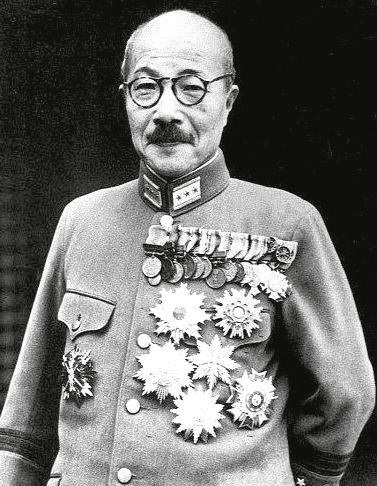
ฮิเดกิ โทโจ

| name = ฮิเดกิ โทโจ
| native_name_lang = ja
| image = Hideki Tojo2 (cropped).jpg
| image_size = 200px
| order = รายนามนายกรัฐมนตรีญี่ปุ่น|นายกรัฐมนตรีญี่ปุ่น
| monarch = จักรพรรดิโชวะ
| term_start = 17 ตุลาคม ค.ศ. 1941
| term_end = 22 กรกฎาคม ค.ศ. 1944
| predecessor = ฟูมิมาโระ โคโนเอะ
| successor = คูนิอากิ โคอิโซะ
| order2 = รัฐมนตรีกระทรวงการสงคราม
| monarch2 = จักรพรรดิโชวะ
| primeminister2 = ฟูมิมาโระ โคโนเอะ (1940–1941)ตัวเขาเอง (1941–1944)
| term_start2 = 22 กรกฎาคม ค.ศ. 1940
| term_end2 = 22 กรกฎาคม ค.ศ. 1944
| predecessor2 = ฮาตะ ชุนโรกุ
| successor2 = ซูงิยามะ ฮาจิเมะ
| order3 = เสนาธิการทหารบกจักรวรรดิญี่ปุ่น
| primeminister3 = ตัวเอง
| term_start3 = 21 กุมภาพันธ์
| term_end3 = 18 กรกฎาคม ค.ศ. 1944
| predecessor3= ซูงิยามะ ฮาจิเมะ
| successor3 = โยะชิจิโระ อุเมะซึ
| birth_place = โตเกียว|กรุงโตเกียว จักรวรรดิญี่ปุ่น
| death_cause = ประหารชีวิตด้วยการเเขวนคอ
| death_place = เรือนจำซูกะโมะ กรุงโตเกียว การยึดครองญี่ปุ่น|ประเทศญี่ปุ่น
| party = สมาคมให้ความช่วยเหลือการปกครองจักรวรรดิ (1940–1945)
| father = ฮิเดโนะริ โทโจ
| religion = ชินโต
| signature = Hideki Tojo signature.svg
| rank = พลเอก ไฟล์:帝國陸軍の階級―襟章―大将.svg|35px
| commands = กองทัพคันโต (1932–1934)
พลเอก ฮิเดกิ โทโจ () เป็นรัฐบุรุษและทหารบกในกองทัพจักรวรรดิญี่ปุ่น ผู้นำของสมาคมให้ความช่วยเหลือการปกครองจักรวรรดิ และเป็นนายกรัฐมนตรีญี่ปุ่นคนที่ 27 ในช่วงสงครามโลกครั้งที่สองกำลังระอุมากขึ้น ตั้งแต่วันที่ 17 ตุลาคม ค.ศ. 1941 - 22 กรกฎาคม ค.ศ. 1944 เขาได้เป็นที่รู้จักเป็นอย่างดีจากการปฏิบัติหน้าที่ของเขาในฐานะที่เป็นนายกรัฐมนตรีในช่วงสงคราม ดังเช่นที่มีส่วนรับผิดชอบในการออกคำสั่งให้การโจมตีเพิร์ลฮาร์เบอร์|โจมตีที่เพิร์ลฮาร์เบอร์และสงครามแปซิฟิก|การทำสงครามอื่นๆอีกมากมาย ซึ่งเป็นการเริ่มต้นของสงครามระหว่างญี่ปุ่นและสหรัฐอเมริกา แม้ว่าการวางแผนได้เริ่มต้นในเดือนเมษายน ค.ศ. 1941 ก่อนที่เขาจะเข้ารับตำแหน่ง ภายหลังสงครามยุติลง, โทโจถูกจับกุม ตั้งข้อกล่าวหา และตัดสินลงโทษด้วยการประหารชีวิตสำหรับข้อหาอาญากรรมสงครามโดยศาลทหารระหว่างประเทศสำหรับตะวันออกไกล และถูกแขวนคอ เมื่อวันที่ 23 ธันวาคม ค.ศ. 1948
== ประวัติ ==
เกิดที่เมืองโคจิมาชิชานกรุงโตเกียวในวันที่ 30 ธันวาคม ค.ศ. 1884 เป็นบุตรคนที่สามของฮิเดโนริ โทโจ นายทหารในกองทัพจักรวรรดิญี่ปุ่น มีตำแหน่งเป็นพลโท พี่ชายสองคนเสียชีวิตก่อนที่เขาจะเกิด ในขณะนั้นญี่ปุ่นอยู่ภายใต้การปกครองในช่วงยุค "โชกุน#รัฐบาลโชกุน|บากูฟุ" ซึ่งเป็นการปกครองโดยโชกุนแบบหนึ่ง สังคมญี่ปุ่นแบ่งออกเป็นสี่วรรณะอย่างเหนียวแน่น พ่อค้า,ชาวนา,ช่างฝีมือและซามูไร หลังการฟื้นฟูเมจิ ระบบวรรณะนั้นถูกยกเลิกในปี ค.ศ. 1871 แต่ความแตกต่างของวรรณะเดิมในหลาย ๆ ด้านยังคงมีอยู่หลังจากนั้นเพื่อให้แน่ใจว่าพวกวรรณะซามูไรในอดีตยังคงเพลิดเพลินไปกับศักดิ์ศรีดั้งเดิมของตน ตระกูลโทโจมาจากวรรณะซามูไร แม้ว่าตระกูลโทโจนั้นค่อนข้างเป็นนักรบผู้ติดตามชั้นต่ำของ "ไดเมียว" (ขุนนาง) ที่พวกเขาได้รับใช้มาหลายชั่วอายุคน พ่อของโทโจเป็นซามูไรซึ่งต่อมาเปลี่ยนอาชีพเป็นนายทหารและแม่ของเขาเป็นลูกสาวของพระสงฆ์ในพุทธศาสนาในญี่ปุ่น|พุทธศาสนาทำให้ครอบครัวของเขาน่านับถือมาก แต่มีฐานะยากจน
ฮิเดกิมีการศึกษาตามแบบฉบับของเยาวชนญี่ปุ่นในช่วงรัชสมัยจักรพรรดิเมจิหรือยุคเมจิ จุดประสงค์ของระบบการศึกษาของเมจิคือเพื่อปลูกฝังฝึกให้เด็กๆเข้าเป็นทหารเมื่อเติบโตเป็นผู้ใหญ่และข่าวสารโฆษณาชวนเชื่อถูกเจาะอย่างไม่ลดละไปสู่นักเรียนญี่ปุ่นว่าสงครามเป็นสิ่งที่สวยงามที่สุดในโลกว่าจักรพรรดิญี่ปุ่น|องค์พระจักรพรรดิเป็นเทพพระเจ้าที่มีชีวิตและยิ่งใหญ่ที่สุด เกียรติยศสำหรับคนญี่ปุ่นคือการตายเพื่อจักรพรรดิ ส่วนเด็กหญิงชาวญี่ปุ่นได้รับการสอนว่าเกียรติยศสูงสุดสำหรับผู้หญิงคือการมีลูกชายให้มากที่สุดเท่าที่จะเป็นไปได้ เพื่อที่จะได้เป็นทหารและตายเพื่อจักรพรรดิในสงคราม ในฐานะที่เป็นเด็กผู้ชาย ฮิเดกิ โทโจเป็นที่รู้จักในเรื่องความดื้อรั้นไม่มีอารมณ์ขันเพราะเป็นเด็กที่มีความคิดดื้อดึงและมักจะหาเรื่องชวนต่อสู้หรือไม่ก็เข้าไปรังแกผู้อื่นอยู่เสมอ
ในปี ค.ศ. 1899 ฮิเดกิเข้าโรงเรียนนายร้อยทหารบกแห่งกองทัพจักรวรรดิญี่ปุ่นและสำเร็จการศึกษาระดับที่ 17 จากโรงเรียนนายร้อยแห่งกองทัพกองทัพจักรวรรดิญี่ปุ่น ในปี ค.ศ. 1915 ในอันดับที่ 42 จากจำนวนนักเรียนนายร้อย 50 คน ได้รับแต่งตั้งยศร้อยตรี สังกัดทหารราบ
ต่อมาในปีเดียวกันเขาได้สำเร็จการศึกษาขั้นสูงสุดจาก Army War College จากนั้นในปี ค.ศ. 1919 เขาได้เลื่อนยศเป็นร้อยเอก บัญชาการกองร้อยทหารรักษาพระองค์ที่ 3 ต่อมาเขาได้ถูกส่งไปประเทศสวิตเซอร์แลนด์ในฐานะทูตทหาร หลังจากกลับมาจากภารกิจ ในปี ค.ศ. 1920
=== เข้ารับราชการทหาร ===
==== ดำรงตำแหน่งพลตรี ====
ในปี ค.ศ. 1934 ฮิเดกิได้รับการเลื่อนตำแหน่งเป็น พลตรี และทำหน้าที่เป็นหัวหน้าแผนกบุคคลภายในกระทรวงว่าการสงครามแห่งจักรวรรดิญี่ปุ่น โทโจได้เขียนบทความหนึ่งในหนังสือ "ฮิโจจิ โคะคุมิน เซ็นชู" ("บทความในเวลาฉุกเฉินแห่งชาติ"), หนังสือที่ตีพิมพ์เมื่อเดือนมีนาคม ค.ศ. 1934 โดยมีเนื้อหาเสนอและเรียกร้องให้กระทรวงทหารเปลี่ยนแปลงญี่ปุ่นให้กลายเป็นประเทศเผด็จการทหารและมีแนวความคิดลัทธิฟาสซิสต์แพร่ในหนังสือ นอกจากนี้โทโจยังได้มีแนวคิดที่ชื่นชมแสนยานุภาพของจักรวรรดิญี่ปุ่นที่มีชัยชนะเหนือรัสเซียในสงครามปี 1904–05 หรือ สงครามรัสเซีย-ญี่ปุ่น เนื่องจากญี่ปุ่นนับถือลัทธิบูชิโดซึ่งมอบเกียรติยศและศักดิ์ศรีที่เหนือกว่าของญี่ปุ่นในขณะที่ญี่ปุ่นไม่กลัวความตายเหมือนชาวรัสเซียที่ขี้ขลาดและต้องการมีชีวิตอยู่ โทโจเห็นว่าญี่ปุ่นยังคงต้องทำสงครามอีกต่อไปที่ ซึ่งจะต้องระดมกำลังพลทั้งประเทศเพื่อทำสงคราม
โทโจได้กล่าวหาโจมตีเหล่าชาติตะวันตก ได้แก่ประเทศอังกฤษ, ฝรั่งเศสและสหรัฐอเมริกาที่เป็นคู่แข่งและแอบทำ "สงครามอุดมการณ์" กับญี่ปุ่นตั้งแต่ปี ค.ศ. 1919
โทโจได้เขียนสนับสนุนจบการเขียนบทความของเขาโดยระบุว่าญี่ปุ่นจะต้องยืนสูง ด้วยวิธีการขยายอำนาจอิทธิพลของจักรวรรดิญี่ปุ่นไปทั่วโลก ความคิดของเขายังทะเยอทะยานไปถึงการที่จักรวรรดิญี่ปุ่นต้องส่งทหารเข้าไปขับไล่เหล่าประเทศอาณานิคมของยุโรปตะวันตกออกไปและปลดปล่อยประเทศอาณานิคมในเอเชียให้เป็นอิสระ โดยแทรกความเป็นจักรวรรดิอาณานิคมญี่ปุ่นในเอเชียเข้าแทนที่ชาติตะวันตก มีการริเริ่มความคิดการก่อตั้งวงไพบูลย์ร่วมแห่งมหาเอเชียบูรพาโดยให้ชาวญี่ปุ่นซึ่งเป็นผู้นำชาวเอเชียปกครองชาวเอเชียด้วยกัน
==== ทำการรบในจีน====
โทโจได้รับแต่งตั้งให้เป็นผู้บัญชาการกองพลทหารราบที่ 24 ของกองทัพบกจักรวรรดิญี่ปุ่นในเดือนสิงหาคม ค.ศ. 1934
เมื่อเกิดกรณีมุกเดนซึ่งทำให้จักรวรรดิญี่ปุ่นได้เข้าไปแทรกแซงกิจการภายในประเทศจีนและการรุกรานแมนจูเรียของญี่ปุ่น|เข้ารุกรานยึดดินแดนแมนจูเรียมาได้สำเร็จ ในเดือนกันยายน ค.ศ. 1935 โทโจเข้ารับตำแหน่งผู้บัญชาการสูงสุดของหน่วยตำรวจลับ "เค็นเปไต" สังกัดกองทัพคันโตของญี่ปุ่นในแมนจูเรีย ในทางการเมืองเขาเป็นฟาสซิสต์ชาตินิยมและนิยมทหารจนได้รับฉายาว่า () สำหรับชื่อเสียงของเขาที่มีจิตใจที่ดุดันโหดร้ายและสามารถตัดสินใจได้อย่างรวดเร็วเฉียบคม โทโจยังสมาชิกของกลุ่ม"โทะเซะฮะ" (ที่มีแนวความคิดแบบควบคุม) ซึ่งเป็นฝ่ายในกองทัพบกที่มีแนวคิดขัดแย้งอย่างรุนแรงกับกลุ่ม"โคะโดะฮะ" ("วิถีจักรวรรดิ")
ทั้งกลุ่ม "โทะเซะฮะ" และ "โคะโดะฮะ" ในกองทัพมีความเข้มแข็งทางทหารแบบฟาสซิสต์ซึ่งนิยมใช้นโยบายการขยายอำนาจในการทำสงครามรุกรานดินแดนและมีความเป็นเผด็จการภายใต้ระบอบจักรพรรดิญี่ปุ่น แต่ทั้งสองกลุ่มมีความต่างกันในแนวความคิดและวิธีการในการบรรลุเป้าหมายเหล่านี้
โดยที่กลุ่มโคะโดะฮะต้องการทำรัฐประหารเพื่อที่จะบรรลุแผนการฟื้นฟูโชวะ; ซึ่งเน้นย้ำ "จิตวิญญาณ" ในฐานะที่เป็นหลักการที่ชนะสงคราม มีแนวความคิดสนับสนุนการเปลี่ยนระบบอย่างรุนแรงและยืนกรานให้ญี่ปุ่นรุกรานสหภาพโซเวียต
ขณะที่กลุ่มโทะเซะฮะยินดีที่จะใช้การลอบสังหารเพื่อให้บรรลุเป้าหมายและยังคงเต็มใจที่จะทำงานในระบบแบบเดิมเพื่อให้เกิดการปฏิรูปมากขึ้น; อีกทั้งยังต้องการสร้าง "ความมั่นคงของชาติ" เพื่อระดมพลทั้งชาติก่อนทำสงคราม แม้ว่ากลุ่มโทะเซะฮะจะไม่ปฏิเสธแนวความคิดแบบ "จิตวิญญาณ" ในฐานะที่เป็นปัจจัยที่ชนะสงครามก็เห็นว่าการสร้างสรรค์สิ่งใหม่ทางทหารเป็นปัจจัยที่ได้รับชัยชนะและมองว่าสหรัฐอเมริกาเป็นศัตรูในอนาคตเช่นเดียวกับสหภาพโซเวียต
ในวันที่ 26 กุมภาพันธ์ปี ค.ศ. 1936 กลุ่มทหารโคะโดะฮะวิกฤตการณ์ 26 กุมภาพันธ์|ได้พยายามทำการก่อรัฐประหารขึ้น โทโจและชิเกะรุ ฮอนโจ ได้ให้การสนับสนุนการกระทำของซะดะโอะ อะระกิ ทั้งสองไม่เห็นด้วยกับการก่อกบฏของกลุ่มโคะโดะฮะที่เป็นคู่แข่งทางการเมือง เมื่อความไปถึงสมเด็จพระจักรพรรดิฮิโระฮิโตะ พระองค์เองทรงพิโรธอย่างยิ่งในการที่กลุ่มกบฏโจมตีที่ปรึกษาที่ใกล้ชิดพระองค์และหลังจากเกิดวิกฤติทางการเมืองสั้นๆ ทรงถ่วงเวลาให้ทหารที่เห็นอกเห็นใจพวกกบฏถูกบังคับให้ยอมจำนน โทโจในฐานะที่ดำรงตำแหน่งผู้บัญชาการหน่วย "เค็นเปไต" เขาสั่งให้จับกุมเจ้าหน้าที่ทั้งหมดในกองทัพคันโตที่สงสัยว่ามีส่วนเกี่ยวข้องหรือสนับสนุนการรัฐประหารในกรุงโตเกียว หลังจากนั้นกลุ่มโทะเซะฮะได้ทำการกวาดล้างผู้เห็นต่างทางการเมืองในกองทัพและผู้นำการก่อรัฐประหารถูกดำเนินคดีตัดสินประหารชีวิต หลังจากการกวาดล้างทางการเมืองกลุ่มโคะโดะได้ถูกยุบรวมตัวเป็นหนึ่งเดียวในด้านการเมืองแบบชาตินิยมภายใต้การนำของกลุ่มทหารโทะเซะฮะ โดยมีโทโจเป็นผู้นำ
หลังจากการกวาดล้างกลุ่มโคะโดะฮะ โทโจได้รับการแต่งตั้งเป็นผู้บัญชาการกองทัพคันโตในปี ค.ศ.1937 ขณะเดียวกันญี่ปุ่นได้ยกสถานะดินแดนยึดครองแมนจูเรียของตนเป็นประเทศอิสระชื่อว่า "ประเทศแมนจู" (แมนจูกัว) แต่ในความเป็นจริงเป็นอาณานิคมหุ่นเชิดของญี่ปุ่นในทุกด้านและหน้าที่ของกองทัพคันโตนั้นเป็นเรื่องทางการเมืองมากเท่ากับด้านการทหาร
=== การบริหารประเทศในภาวะสงคราม ===
ไฟล์:Shashin Shuho No 249.jpg|thumb|180px|
ฮิเดกิ โทโจขณะดำรงตำแหน่งนายกรัฐมนตรีแห่งจักรวรรดิญี่ปุ่น ลงปกนิตยสารชาชิน ชูโฮ (2 ธันวาคม ค.ศ. 1942) ครบรอบปีแรกของสงครามมหาเอเชียบูรพา
ฮิเดกิ โทโจ เป็นนายทหารอาชีพที่มีเกียรติประวัติดีเด่น เป็นคนดีซื่อสัตย์และมีคุณสมบัติครบถ้วนของความเป็นสุภาพบุรุษตามมาตรฐาน ของซามูไร เคยดำรงตำแหน่งรัฐมนตรีกระทรวงทหารบกในรัฐบาลของเจ้าชายโคโนเอะ เมื่อที่ประชุมร่วมกับสมเด็จพระจักรพรรดิของรัฐบาลโน้มเอียงไปในทางการทำสงคราม เจ้าชายฟูมิมาโระ โคโนเอะได้กราบถวายบังคมลาออกจากนายกรัฐมนตรี และ โทโจ ได้รับแต่งตั้งเป็นนายกรัฐมนตรีญี่ปุ่นสืบต่อมา อันเป็นการเริ่มต้นของสงครามโลกครั้งที่สอง ด้วยการถล่มเพิร์ลฮาเบอร์ พร้อม ๆ บุกเข้าสู่อินโดจีน สยาม มลายู ฟิลิปปินส์ ฯลฯ ในเวลาต่อ ๆ มา ด้วยชัยชนะติดต่อกันมาระยะหนึ่ง ก่อนจะเริ่มพ่ายแพ้และกลายเป็นฝ่ายรับหลังยุทธนาวีที่มิดเวย์ ในช่วงแรกๆจะมีขบวนการสันติภาพที่ก่อตั้งขึ้นโดยอดีตนายกรัฐมนตรี ข้าราชสำนัก และแม้กระทั่งเชื้อพระวงศ์บางองค์ ให้ปลดโทโจออกตามคำเรียกร้องของฝ่ายที่ต้องการจะหยุดยั้งสงครามไว้ แต่สมเด็จพระจักรพรรดิก็ไม่ทรงยอดปลดโทโจออกตามคำเรียกร้อง เพราะในระหว่างสงครามยังไงเสียญี่ปุ่นก็ต้องอาศัยโทโจดำเนินการรบ แต่เมื่อชัดเจนว่าญี่ปุ่นกำลังเพลี่ยงพล้ำในสงครามหลังจากยุทธการโอะกินะวะ อันเป็นผลจากการทิ้งระเบิดนิวเคลียร์ถล่มฮิโระชิมะและนะงะซะกิToland, ibid, p. 873 และการประกาศสงครามต่อญี่ปุ่นของสหภาพโซเวียต เมื่อสหรัฐอเมริกาประกาศให้ญี่ปุ่นยอมแพ้โดยไม่มีเงื่อนไข โทโจ จึงลาออกและสมเด็จพระจักรพรรดิฮิโรฮิโตทรงประกาศยุติสงครามด้วยการยอมแพ้ต่อฝ่ายสัมพันธมิตรอย่างไม่มีเงื่อนไข โดยหวังว่าทางสหรัฐอเมริกาจะใจกว้างกว่าสหภาพโซเวียต ช่วง 1 วันก่อนจักรพรรดิฮิโรฮิโตทรงประกาศยอมแพ้สงครามอย่างไม่มีเงื่อนไข มีความพยายามจากนายทหารฝ่ายขวาจัดบางกลุ่มพยายามก่อการรัฐประหาร เพื่อให้กองทัพสู้ตายและไม่ยอมแพ้แต่ศัตรู ทหารกบฏบางส่วนก็ฆ่าตัวตายหนีความผิดแต่ไม่ประสบความสำเร็จ หลังจากจักรพรรดิทรงประกาศยอมแพ้ในวันที่ 15 สิงหาคมแล้ว จดหมายจากอิโวจิมา : เสียงกระซิบจากอีกด้านของเหตุการณ์
=== ชีวิตส่วนตัว ===
ในปี ค.ศ. 1909 เขาได้สมรสกับคัตสุโกะ อิโตะ มีบุตร 3 คน และธิดา 4 คน
ในระหว่างบริหารประเทศญี่ปุ่นเป็นเวลานานในช่วงสงคราม เขาเป็นตัวอย่างของนายทหารที่จงรักภักดีต่อสมเด็จพระจักรพรรดิอย่างยิ่งยวด มีหลักฐานหลายครั้งว่าเขาดำเนินนโยบายด้วยความเคารพในแนวทางที่สมเด็จพระจักรพรรดิมีพระประสงค์แม้จะมีเหตุผลด้านอื่นที่ดีกว่า หลังสงครามเขาถูกจับกุมตัวนำขึ้นพิจารณาคดีในศาลอาชญากรสงคราม ในวันที่ถูกจับเขาพยายามยิงตัวตาย แต่ไม่ประสบผลสำเร็จ คำให้การของเขาต่อศาลอาชญากรสงครามนั้นยืนยันความรับผิดชอบแต่ผู้เดียวในการ ก่อสงคราม รวมไปถึงคำให้การที่ชี้ว่า จักรพรรดิโชวะ|สมเด็จพระจักรพรรดิฮิโระฮิโตะมิได้ทรงเกี่ยวข้องกับการเริ่มสงคราม
=== วาระสุดท้าย ===
ไฟล์:Tojo suicide.jpg|thumb|250px|ฮิเดกิ โทโจ พยายามกระทำอัตวินิบาตกรรม แต่ไม่สำเร็จ
ภายหลังสงครามสิ้นสุดลง ฮิเดะกิ โทโจได้ถูกตัดสินลงโทษประหารชีวิตในข้อหาอาชญากรรมสงคราม ในวันที่ 23 ธันวาคม พ.ศ. 2491 โดยถูกประหารชีวิตด้วยการเเขวนคอที่เรือนจำซูกะโมะ ตามคำพิพากษาของศาลทหารระหว่างประเทศสำหรับตะวันออกไกล ซึ่ง เถ้ากระดูกของโทโจ อยู่ที่ศาลเจ้ายาซูกูนิ "ฐานข้อมูลสงครามโลกครั้งที่สอง ฮิเดกิ โทโจ".
ภายหลังได้มีการสำรวจทรัพย์สินที่ทางสัมพันธมิตรอายัดไว้ และพบว่าไม่มีทรัพย์สมบัติอะไรเหลืออยู่เลยนอกจากบ้านเก่า ๆ หนึ่งหลัง ฝ่ายสัมพันธมิตรจึงตัดสินใจส่งคืนให้กับภรรยาหม้ายของโทโจไป "ตัวอย่างของคนดีที่ทำให้ประเทศชาติพินาศย่อยยับ".
== ยศทหาร ==
* มีนาคม 1905 : ร้อยตรี (陸軍少尉)
* ธันวาคม 1907 : ร้อยโท (陸軍中尉)
* ธันวาคม 1915 : ร้อยเอก (陸軍大尉)
* สิงหาคม 1920 : พันตรี (陸軍少佐)
* สิงหาคม 1924 : พันโท (陸軍中佐)
* สิงหาคม 1928 : พันเอก (陸軍大佐)
* มีนาคม 1933 : พลตรี (陸軍少将)
* ธันวาคม 1936 : พลโท (陸軍中将)
* ตุลาคม 1941 : พลเอก (陸軍大将)
== อ้างอิง ==
== แหล่งข้อมูลอื่น ==
* ฮิเดกิ โทโจ อัตถชีวประวัติ
* ข้อความเกี่ยวกับฮิเดกิ โทโจ
* Asian Studies Document
* 東條英機、鈴木貫太郎他 (1941-1945)
* ประวัติศาสตร์เอเชียตะวันออกสมัยใหม่
* จดหมายจากอิโวจิมา
* Tōjō, Hideki 1884-1948
* เมื่อโทโจถูกแขวนคอ : หลวงวิจิตรวาทการ|วิเทศกรณีย์, จัดพิมพ์ครั้งแรกโดย ศิลปาบรรณาคาร ในปี พ.ศ. 2508
* Source: (U.S.) Foreign Broadcast Monitoring Service, Federal Communications Commission.
หมวดหมู่:ฮิเดกิ โทโจ|
หมวดหมู่:นักการเมืองญี่ปุ่น
หมวดหมู่:นายกรัฐมนตรีญี่ปุ่น|ฮ
หมวดหมู่:รัฐมนตรีว่าการกระทรวงการต่างประเทศญี่ปุ่น
หมวดหมู่:เจ้าหน้าที่เค็มเปไต
หมวดหมู่:บุคคลที่เกิดในปี พ.ศ. 2427
หมวดหมู่:บุคคลที่เสียชีวิตในปี พ.ศ. 2491
หมวดหมู่:อาชญากรสงครามชาวญี่ปุ่น
หมวดหมู่:บุคคลในยุคราชวงศ์โคชิสึ
หมวดหมู่:ทหารชาวญี่ปุ่นในสงครามโลกครั้งที่สอง
หมวดหมู่:บุคคลจากโตเกียว
หมวดหมู่:ผู้ถูกประหารชีวิตโดยการแขวนคอ
หมวดหมู่:สมาชิกเครื่องราชอิสริยาภรณ์อาทิตย์อุทัยชั้นที่ 1
หมวดหมู่:สมาชิกเครื่องราชอิสริยาภรณ์เหยี่ยวทองคำ
หมวดหมู่:สมาชิกเครื่องราชอิสริยาภรณ์มงคลรัตน์
หมวดหมู่:เจ้าหน้าที่กองทัพบกจักรวรรดิญี่ปุ่น
หมวดหมู่:นายพลชาวญี่ปุ่น
หมวดหมู่:นายพลในสงครามโลกครั้งที่สอง
หมวดหมู่:นักลัทธิฟาสซิสต์